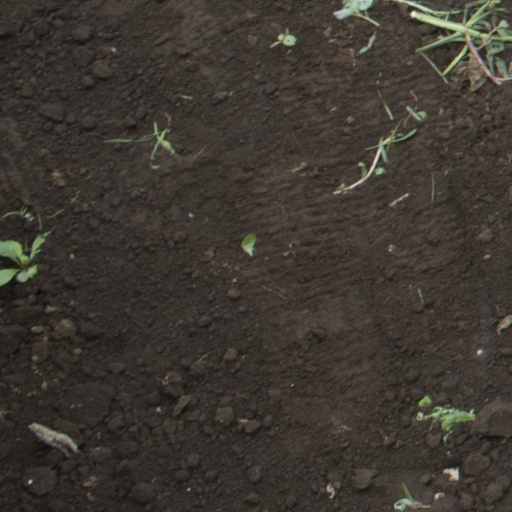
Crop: soybean